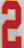
Number: 2